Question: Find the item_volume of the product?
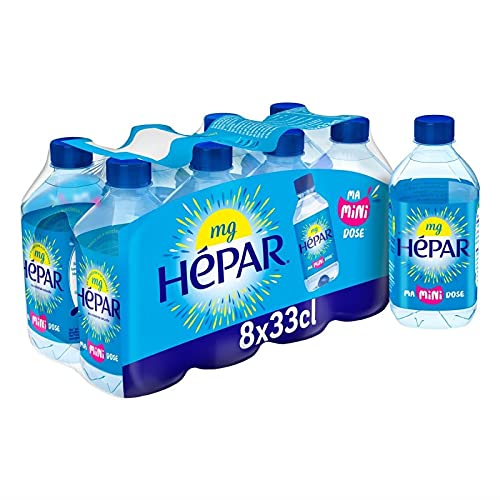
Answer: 33.0 centilitre